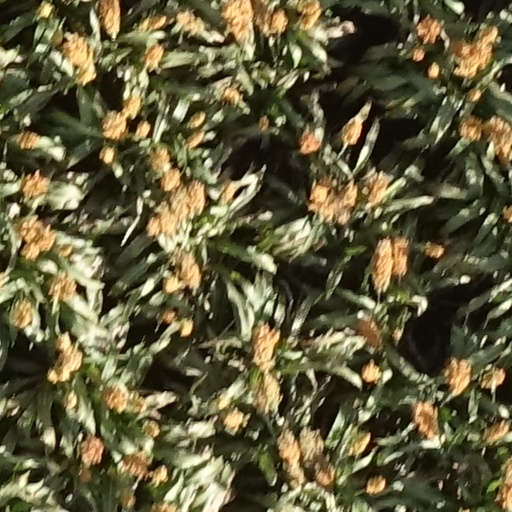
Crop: sorghum